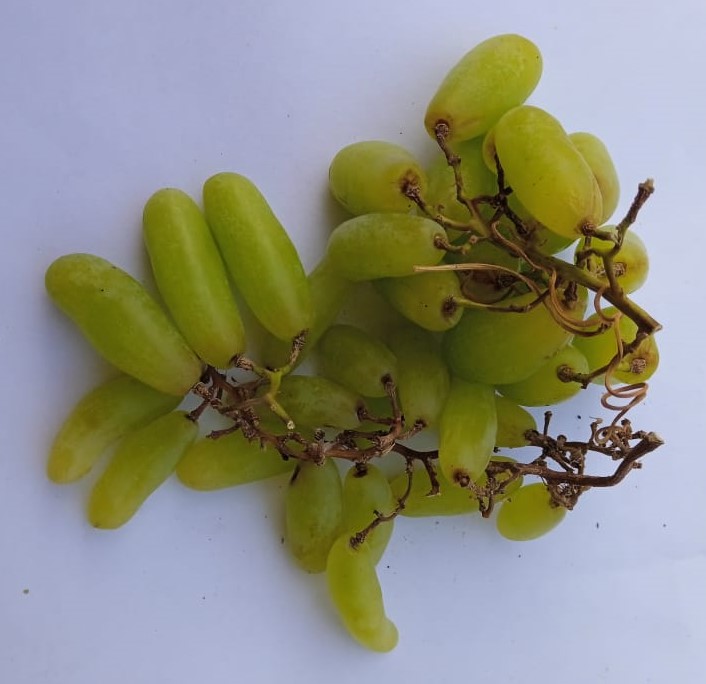
Fruit: grape
Condition: fresh